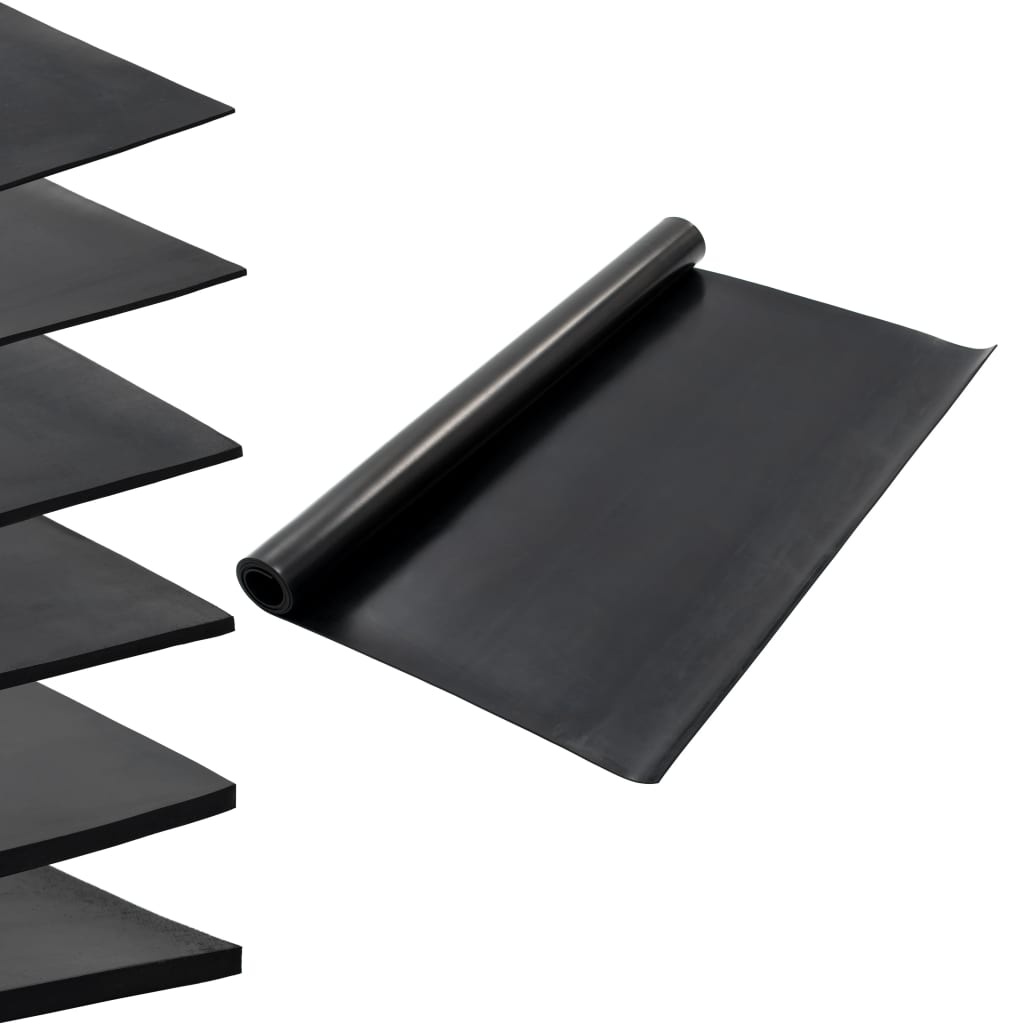
Bodenmatte Rutschfest Gummi 1,2x2 m 4 mm Glatt
Unsere Bodenmatte ist langlebig und strapazierfähig und vielseitig einsetzbar. Diese Matte aus Gummi ist rutschfest und strapazierfähig. Das Material hält die Matte während des Gebrauchs fest an ihrem Platz und sorgt so für maximale Sicherheit und Schutz in jedem Raum. Die Matte lässt sich zudem leicht mit Wasser reinigen. Die Gummimatte eignet sich ideal für verschiedene Anwendungen, z. B. als Schutz für den Kofferraum von Autos oder Pickups, als Schutz des Bodens vor Kratzern, als rutschfester Boden in Nassbereichen wie Schwimmbädern und Saunen sowie als komfortabler Bodenbelag in Geflügelställen usw. Holen Sie sie sich nach Hause – Sie werden sie in vielen Situationen brauchen. Gut zu wissen:Nicht für natürliche, unbehandelte Holzböden geeignet. Das Produkt ist ausschließlich für den Außenbereich bestimmt. Farbe: Schwarz Material: Gummi Größe: 1,2 x 2 m (L x B) Dicke: 4 mm Gewicht: Ca. 6 kg/m² Rutschfest
Brand: vidaXL
Category: Home & Garden > Household Supplies > Floor Protection Films & Runners